Howrah

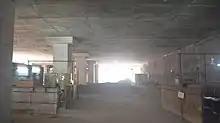
Howrah metro station (under construction)

Howrah railway station (more commonly referred to as Howrah Station) is the major railway station serving Howrah, Kolkata and the neighbouring districts. It is the second busiest rail station in India, along with being the largest railway station in terms of number of platform. It was established in 1854 when a railway line was constructed connecting the city to the coalfields of Bardhaman. Howrah Station serves as a terminal for two railway zones of India: the Eastern Railway and the South Eastern Railway, and it is connected to most of the major cities of India. From Howrah both Eastern Railway and South Eastern Railway operates connecting various stations of the districts of Howrah, Hooghly, Bardhaman, East Midnapore and West Midnapore. Within Howrah city itself, there are twelve more stations, the most prominents being Santragachi and Shalimar.